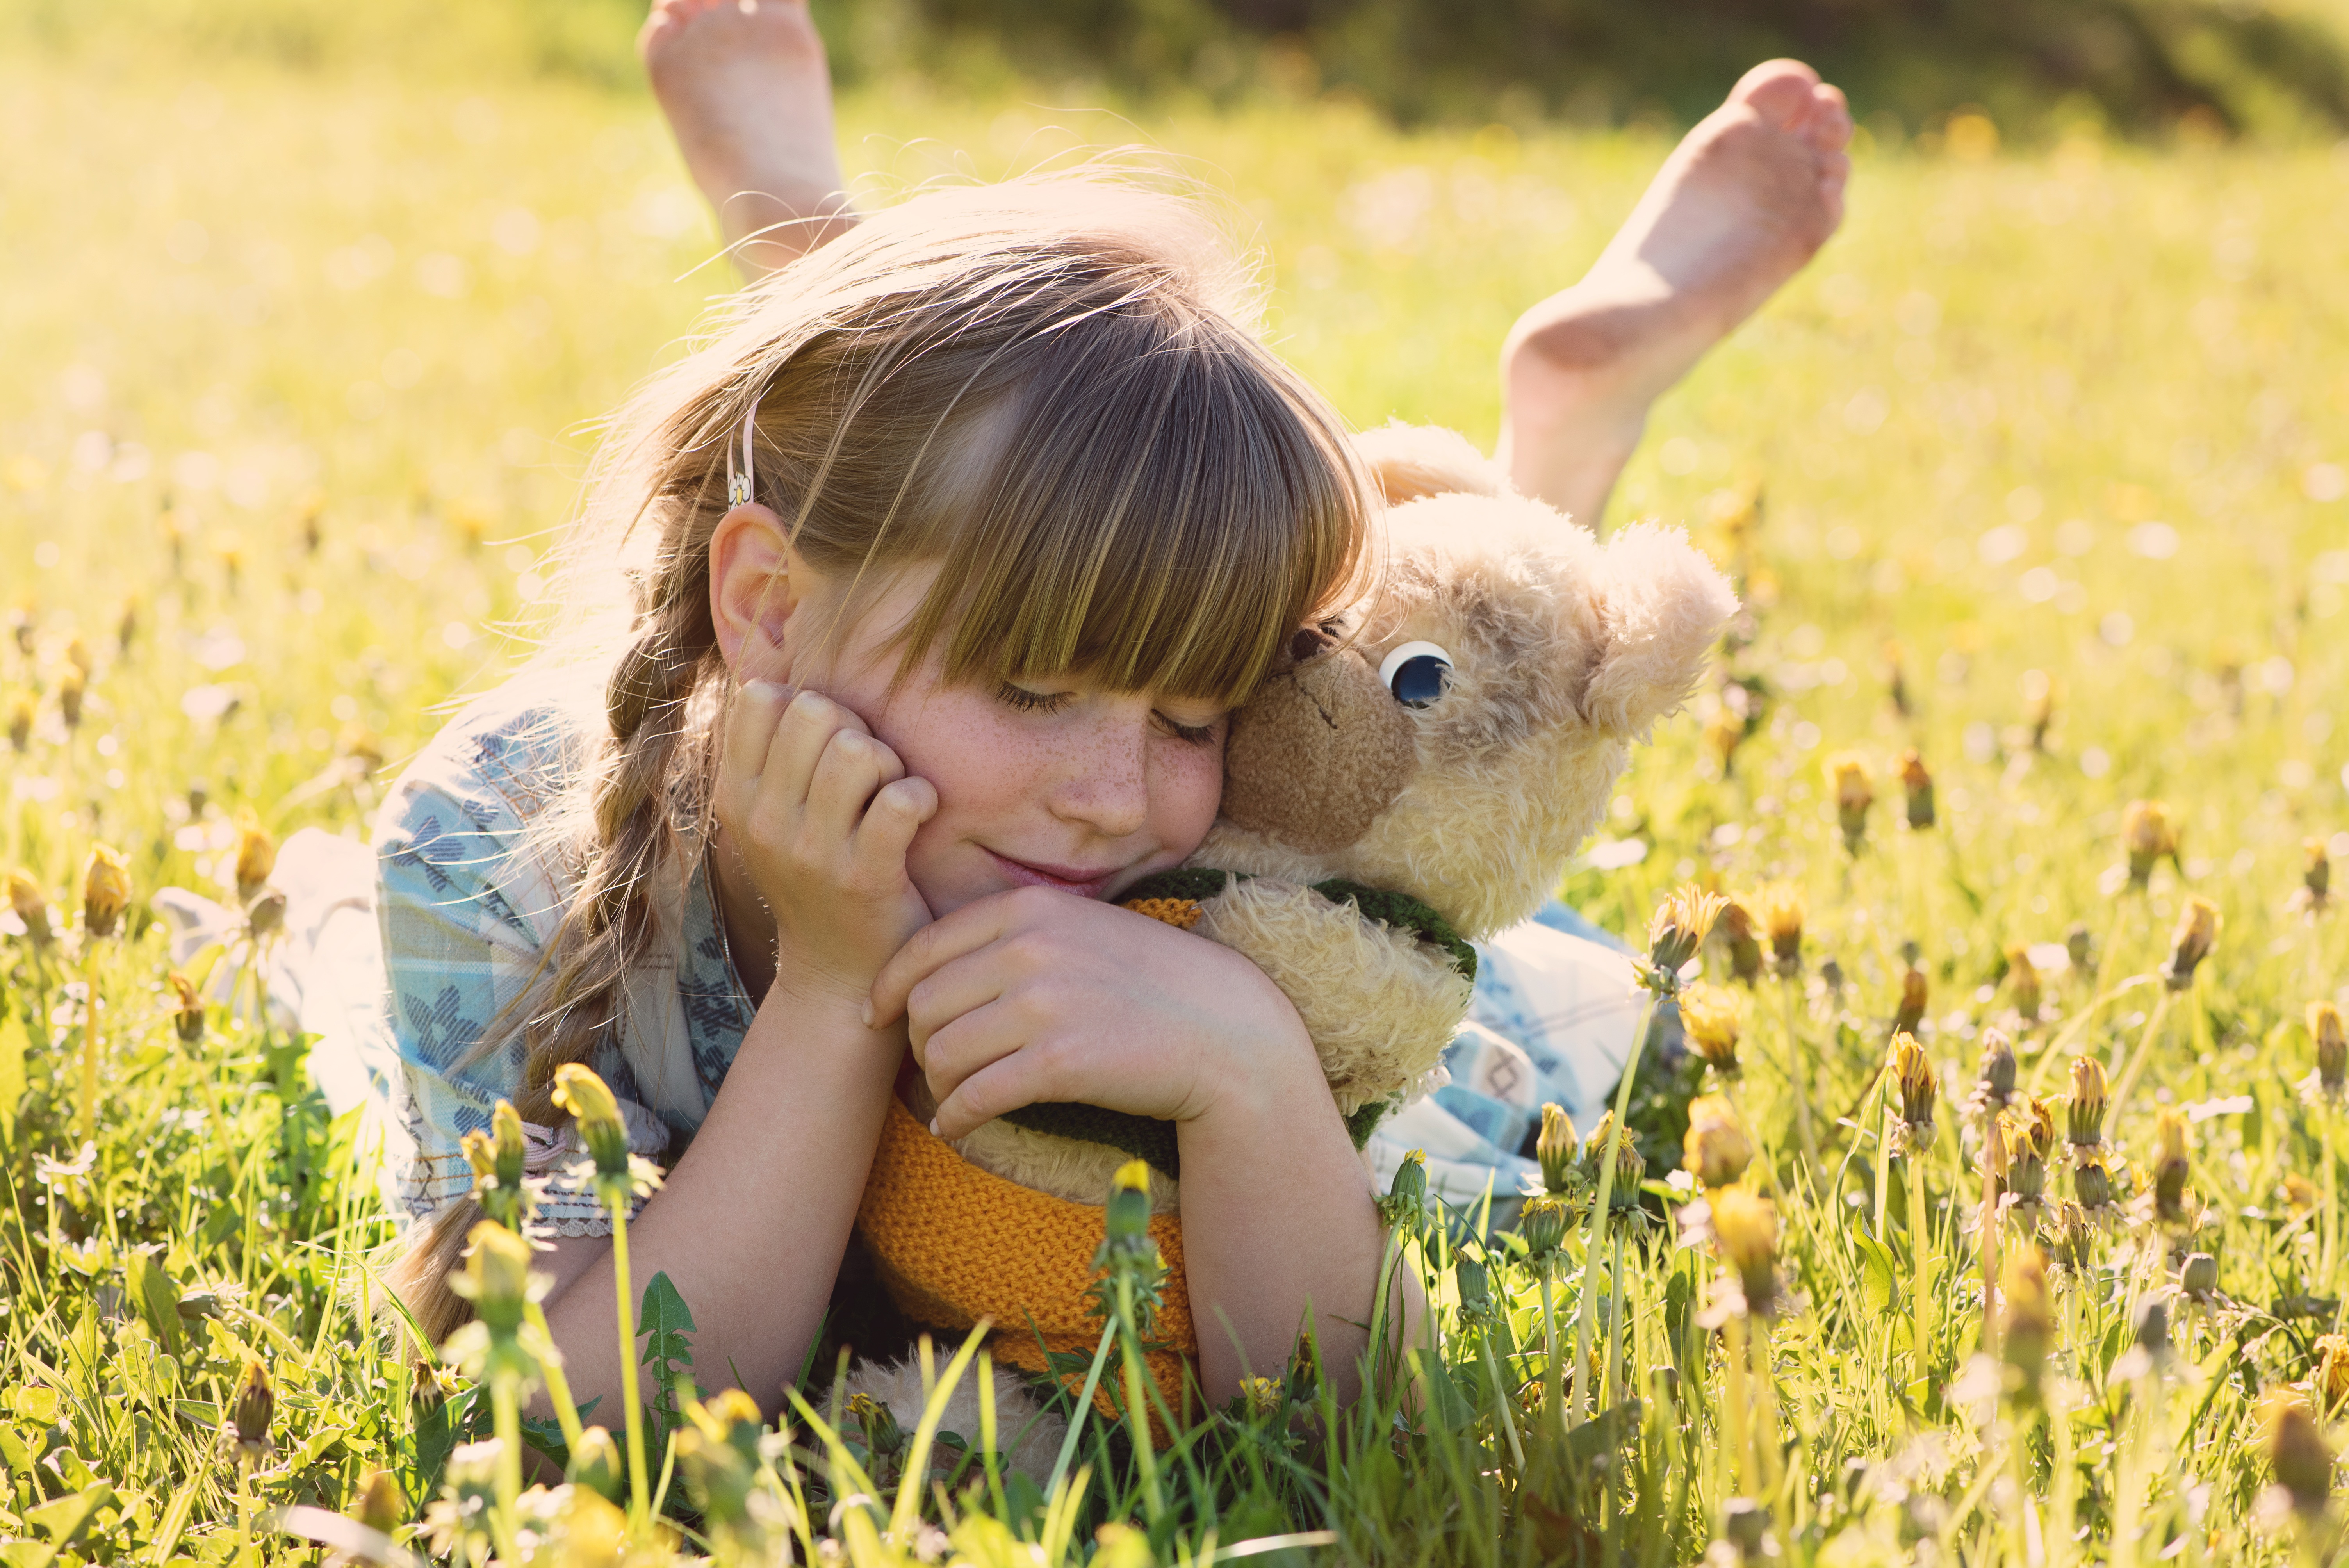
nature, grass, person, girl, field, lawn, meadow, sunlight, flower, cute, portrait, young, autumn, child, human, agriculture, lighting, teddy bear, kids, happy, joy, lying, luck, teddy, satisfaction, snuggle, satisfied, lucky soul